Presidency of George W. Bush

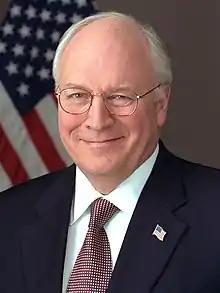
Vice President Dick Cheney

On his first day in office, President Bush reinstated the Mexico City policy, thereby blocking federal aid to foreign groups that offered assistance to women in obtaining abortions. Days later, he announced his commitment to channeling more federal aid to faith-based service organizations, despite the fears of critics that this would dissolve the traditional separation of church and state in the United States. To further this commitment, he created the White House Office of Faith-Based and Community Initiatives to assist faith-based service organizations. In 2003, Bush signed the Partial-Birth Abortion Ban Act, which banned intact dilation and extraction, an abortion procedure.